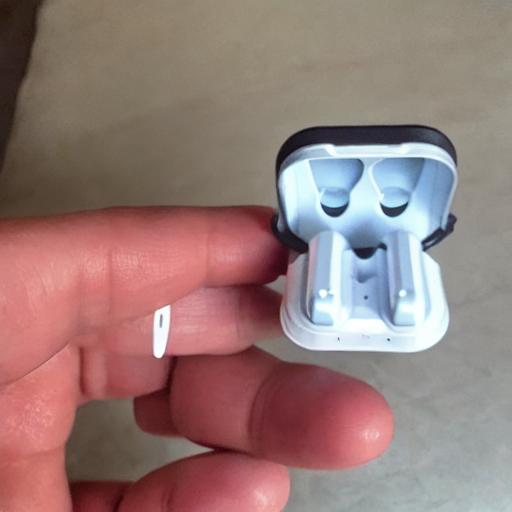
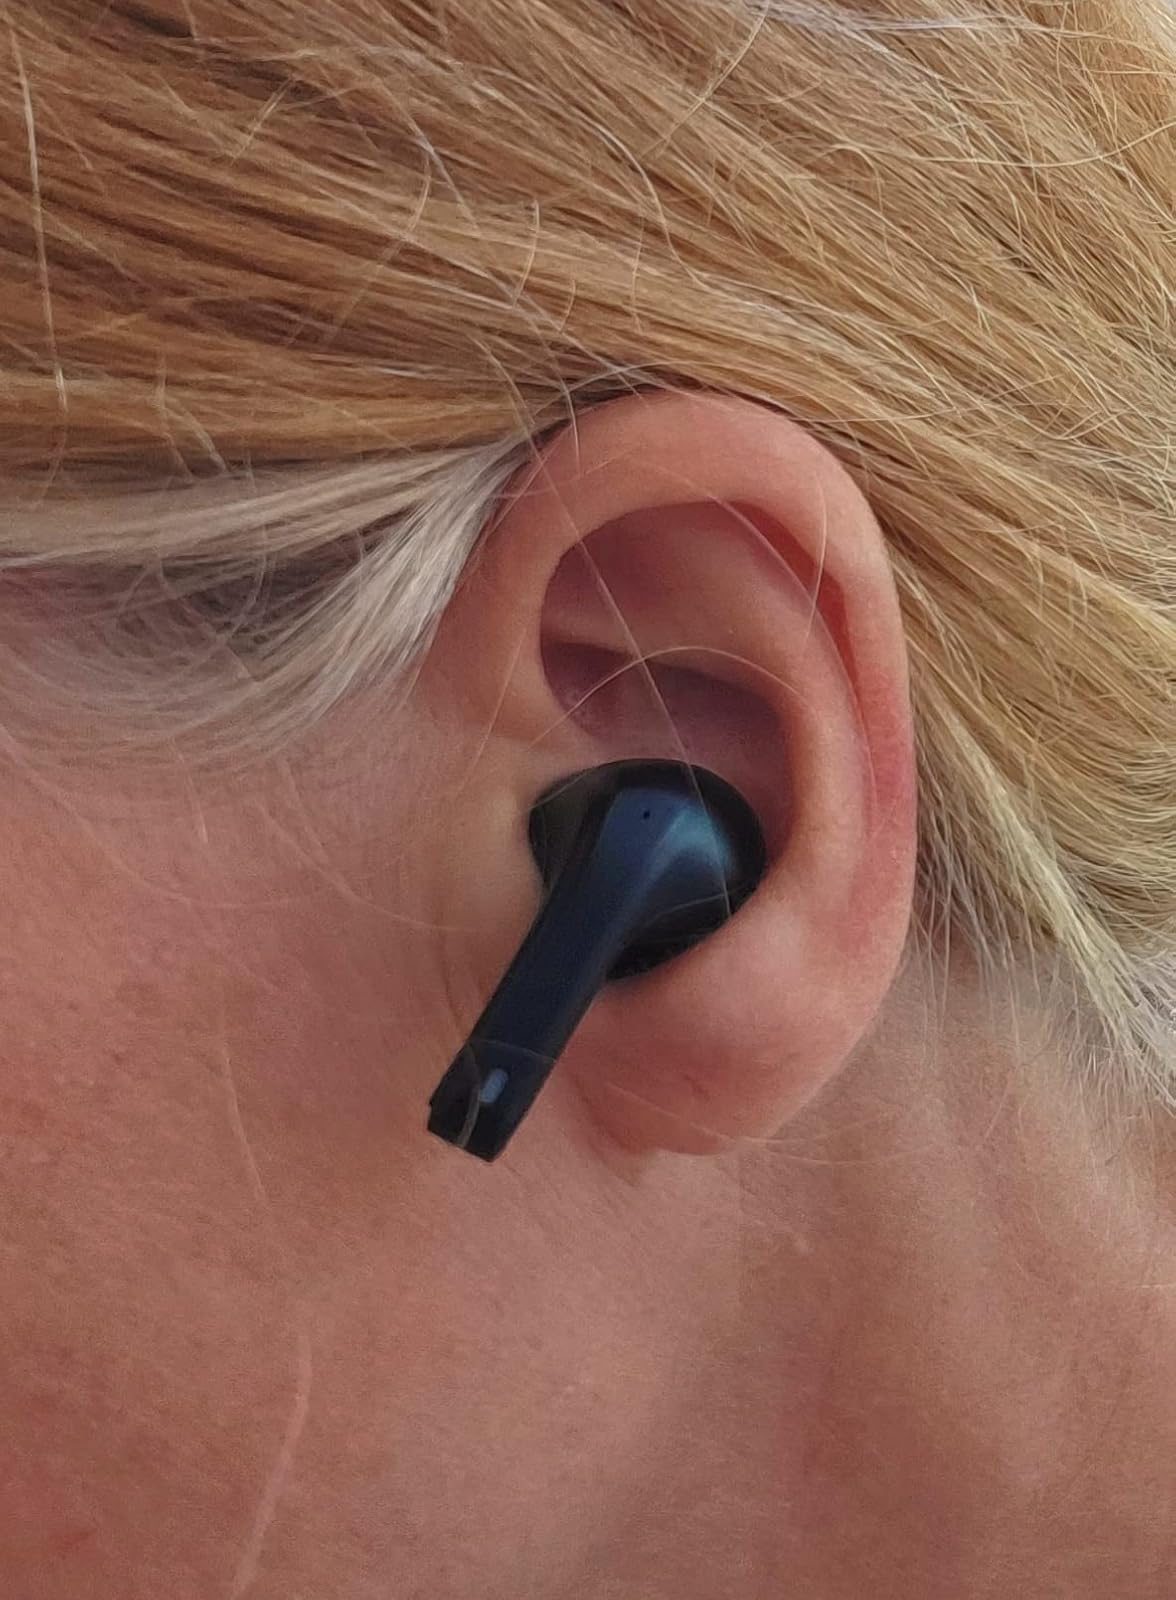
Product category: earbuds
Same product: no